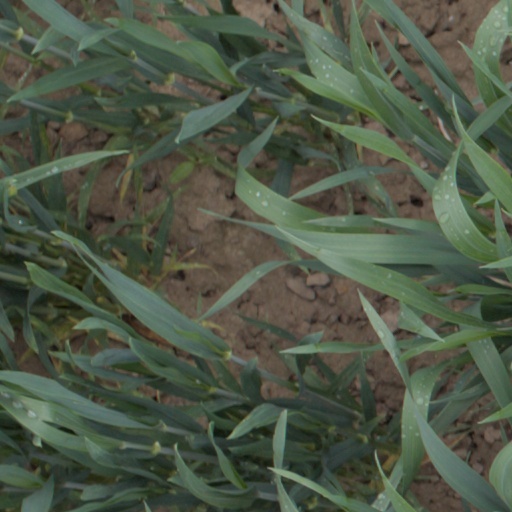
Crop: wheat